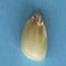
Maize quality: Good